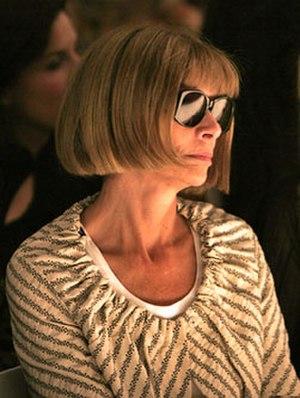
La coupe au carré est une courte coupe de cheveux et coiffure féminine où les cheveux sont typiquement coupés tout droits autour de la tête ou au niveau de la mâchoire, parfois de façon asymétrique et souvent avec une frange sur le front.